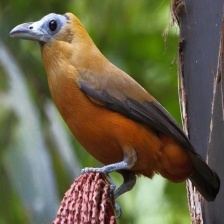
Species: CAPUCHINBIRD
Scientific name: PERISSOCEPHALUS TRICOLOR